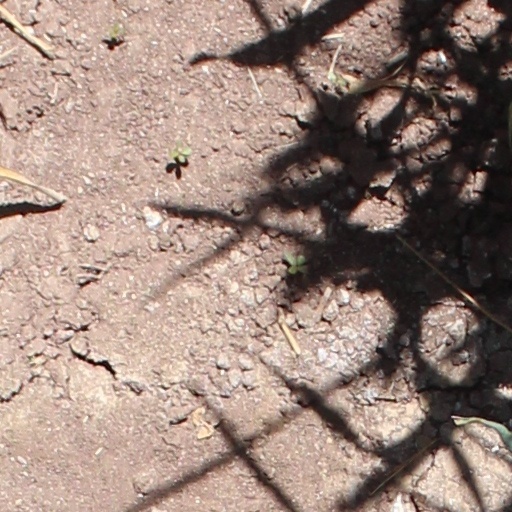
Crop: wheat